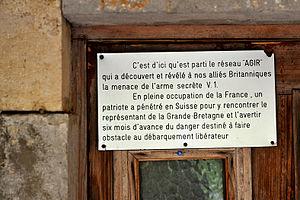
Le réseau AGIR est un réseau de résistance intérieure française.